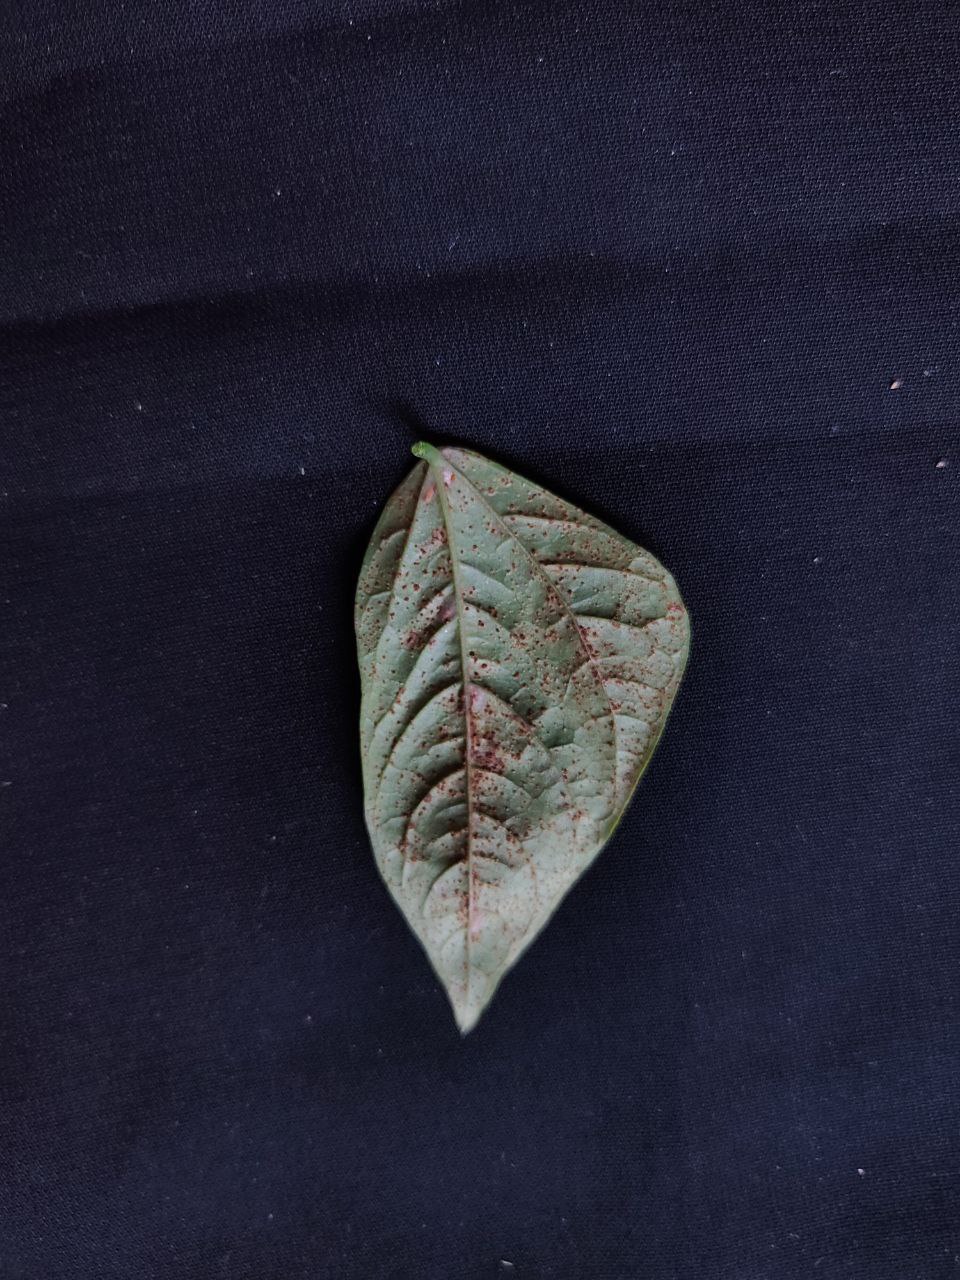
Crop: cowpea
Leaf condition: Septoria leaf spot